List of awards and nominations received by Tom Hooper

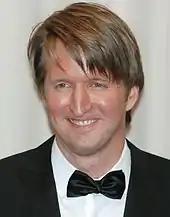
Tom Hooper in 2011

Tom Hooper is a British-Australian director known for his work in film and television. Over his career he has received an Academy Award, a BAFTA Award, a Primetime Emmy Award, and three Golden Globe Awards. He received the Academy Award for Best Director and the BAFTA Award for Outstanding British Film for the biographical drama film "The King's Speech" (2010). For his work in television he earned the Primetime Emmy Award for Outstanding Directing for a Limited or Anthology Series or Movie for the HBO miniseries "Elizabeth I" (2005) as well as three Golden Globe Awards for Best Limited or Anthology Series or Television Film for "Elizabeth" (2005), "Longford" (2006), and "John Adams" (2008).